Sid O'Linn

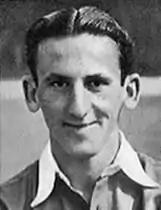
O'Linn as a Charlton player

Sidney O'Linn (5 May 1927 – 11 December 2016) was a South African sportsman who played Test cricket in seven Tests for South Africa between 1960 and 1961 and professional football for South Africa.